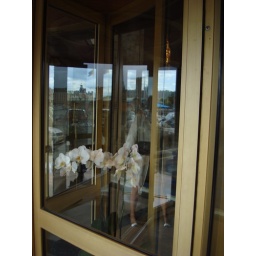
Stockholm - City Hotel has tree in spinny door (1)